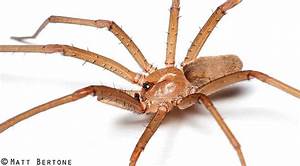
Label: spider